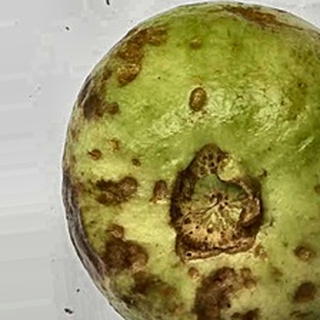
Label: guava_anthracnose